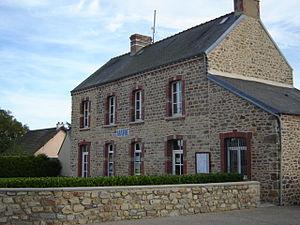
Mairie de Flottemanville-Hague, Manche, France
Flottemanville-Hague est une ancienne commune française, située dans le département de la Manche en région Normandie, peuplée de 1 005 habitants.